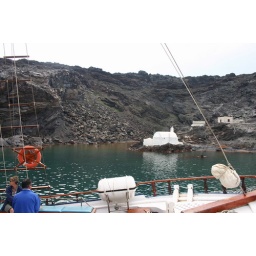
We swam through the green water over to the hot springs (the brown water). They were NOT hot.